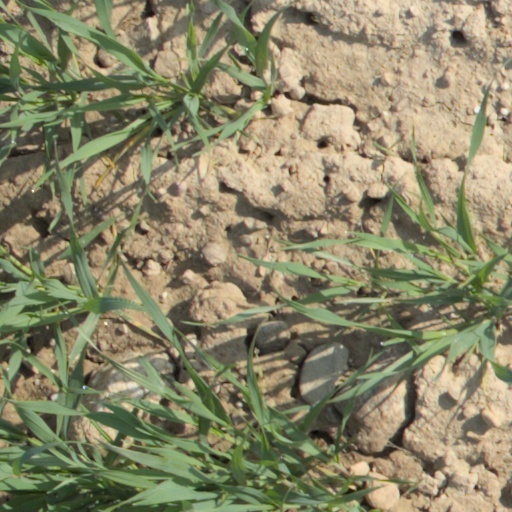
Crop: wheat